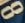
Number: 8